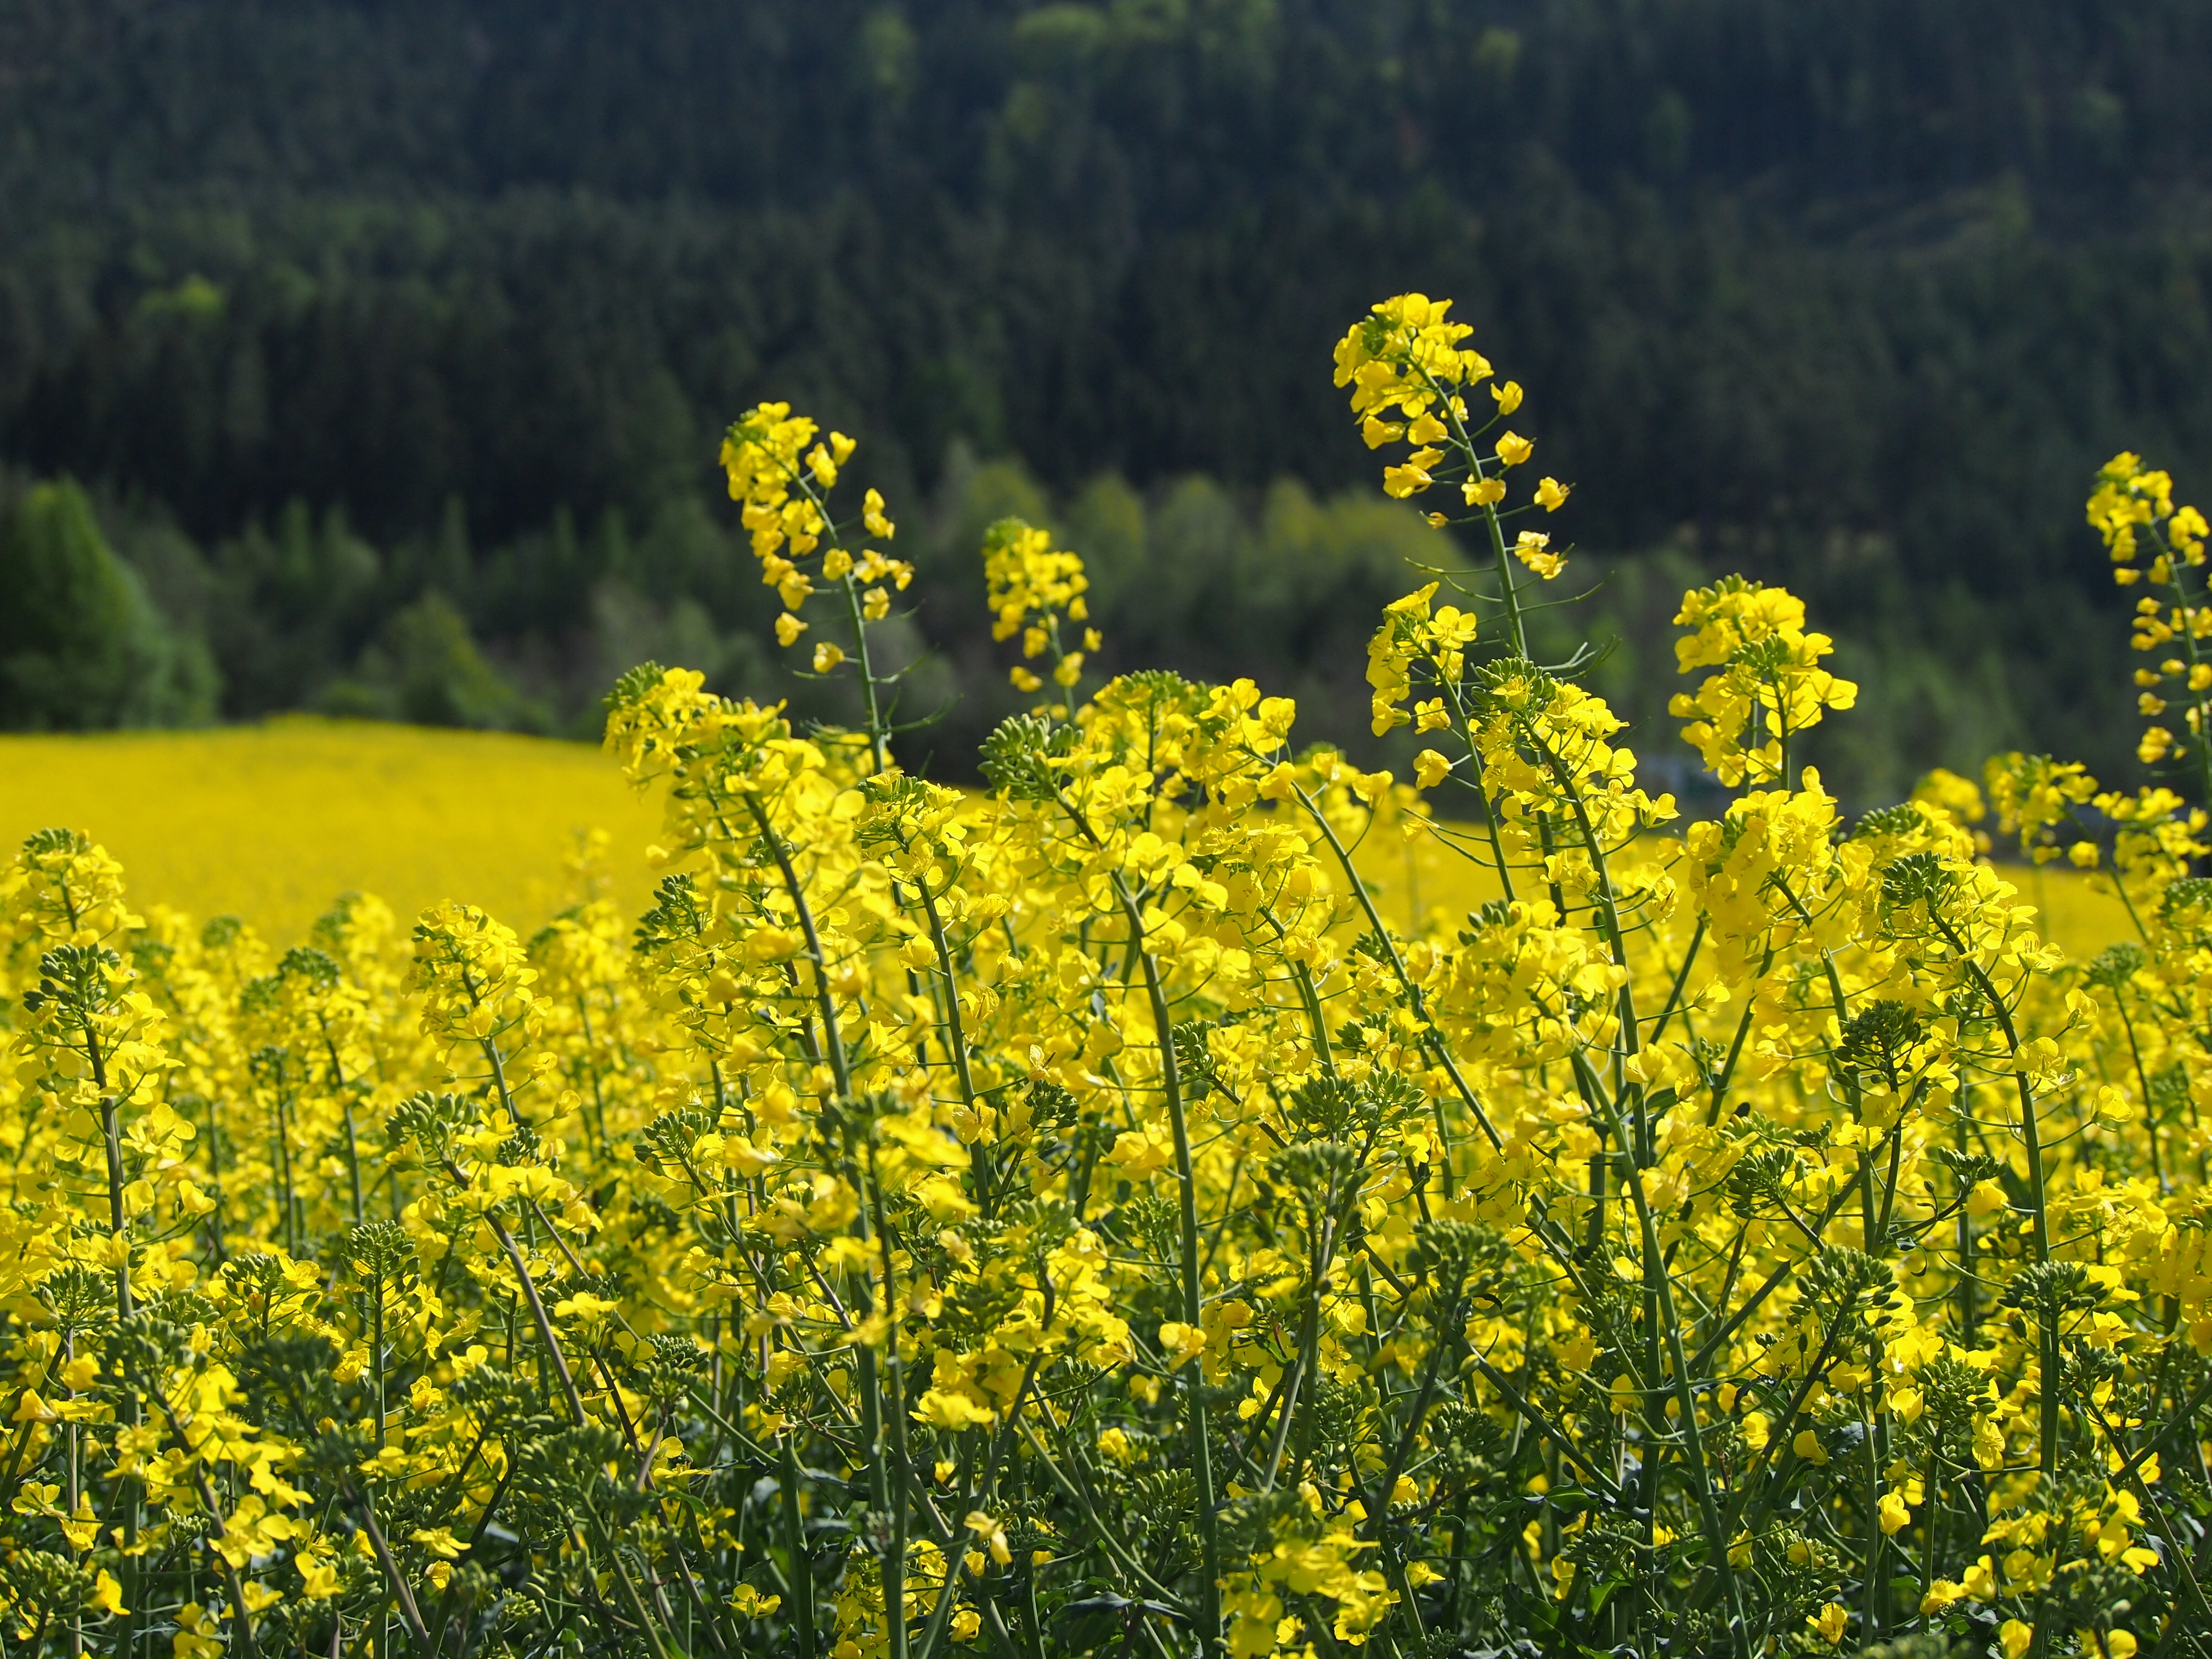
landscape, nature, blossom, plant, field, meadow, prairie, sunlight, flower, bloom, food, produce, vegetable, crop, yellow, agriculture, rapeseed, wildflower, grassland, bright, canola, mustard, brassica, rural area, oilseed rape, rape blossom, flowering plant, field of rapeseeds, grass family, land plant, mustard plant, mustard and cabbage family, brassica rapa